Economic history of Argentina

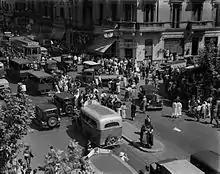
A traffic jam caused by a demonstration, Buenos Aires, 1936. Photo by Horacio Coppola.

Juárez Celman's administration saw a substantial increase in the ratio of debt to GDP toward the end of his tenure and an increasing weakness in the fiscal situation. The Baring Brothers merchant bank had developed a close and profitable association with Argentina, and when Celman's government was unable to meet its payments to the House of Baring, a financial crisis ensued. Argentina defaulted and suffered bank runs as the Baring Brothers faced failure. The crisis was caused by the lack of co-ordination between monetary policy and fiscal policy, which ultimately led to the collapse of the banking system. The financial crisis of 1890 left the government with no funds for its immigration subsidies program, and it was abolished in 1891. Loans to Argentina were severely curtailed, and imports had to be cut sharply. Exports were less affected, but the value of Argentine exports did not surpass the 1889 peak until 1898.